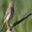
Label: bird